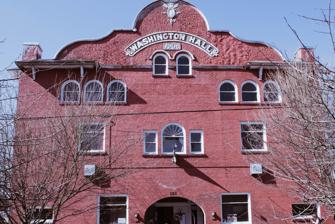
Building: Washington Hall (Seattle)
Country: United States of America
Year built: 1908
Historic building in Seattle, Washington, U.S. United States historic place Washington Hall U.S. National Register of Historic Places Seattle Landmark Front of the building (east façade) in 2013 Location 153 14th Avenue, at E. Fir Street, Seattle, Washington Coordinates 47°36′10.22″N 122°18′52.7″W / 47.6028389°N 122.314639°W / 47.6028389; -122.314639 Built 1908 ( 1908 ) Architect Victor W. Voorhees Architectural style Mission Revival and Spanish Colonial Revival NRHP reference No. 10001018 Significant dates Added to NRHP December 13, 2010 Designated SEATL July 16, 2010 Washington Hall is a historic building and a registered city landmark in Seattle, Washington , that is listed on the National Register of Historic Places . It was originally built as a community center by the Danish Brotherhood in America , a fraternal organization, with meeting halls and one-room apartments for new immigrants. In 1973, the building was sold to the Sons of Haiti (an African-American Masonic group) who leased the space to various tenants. It was purchased in 2009 by Historic Seattle and was renovated and re-opened in 2010 as an events and performance space. Description Interior of Washington Hall during the March 2013 Women Who Rock un-conference The building is a three-story, double wood-frame structure with a brick veneer skin. The design is an eclectic mix of Mission Revival and commercial styles. History Designed to house the needs of its growing fraternal lodge, the hall was commissioned to be built in 1907 by the Danish Brotherhood in America . The original floor plan was designed by local Seattle architect Victor W. Voorhees , with the intent to provide boarding facilities for new Danish immigrants to Seattle, along with meeting and social spaces for members, and a dance hall and performing arts venue to provide outside income. Throughout its history, it has sheltered immigrants from Denmark, Mexico, Puerto Rico and Brazil. Marcus Garvey and W.E.B. Du Bois have spoken at Washington Hall, and artists like Duke Ellington , Jimi Hendrix and Billie Holiday performed on the upstairs stage. It served as the original home of On the Boards , a presenter of contemporary performance, now located in Lower Queen Anne , a nearby neighborhood." Washington Hall's original purpose was as a meeting hall for the Danish Brotherhood in America, Seattle Lodge #29, and in the 1970s was purchased by the Sons of Haiti (an African-American Masonic group) who "continued to use the first floor rooms for their organization and rent out the second floor as performance space." Renovations The Sons of Haiti completed various renovations; however, by 2007, the building was in poor condition and prospects for preserving the building seemed dim. It was purchased in 2009 by Historic Seattle. The first phase of the building's restoration was completed in 2010, with an additional three phases scheduled over several years. Major architectural and contractor contributors to the project included Ron Wright and Associates/Architects PS, Coughlin Porter Lundgren, and Lydig Construction. After all four phases were complete, the building re-opened to the public in May 2016. The building was subsequently designated a Seattle city landmark, and in 2010 a $90,000 grant was secured for its renovation. In December 2010, it was added to the National Register of Historic Places . See also List of Danish Brotherhood in America buildings List of Masonic buildings References